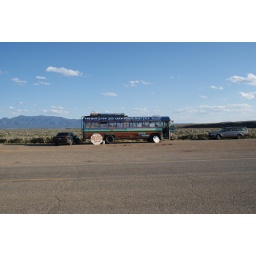
Rio Grande Gorge from bridge near Taos espresso bus